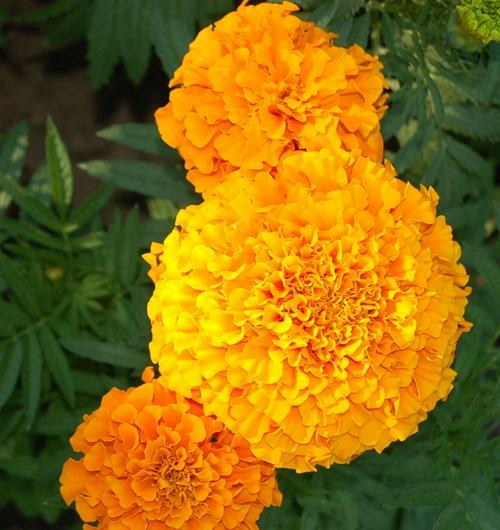
Flower: marigold